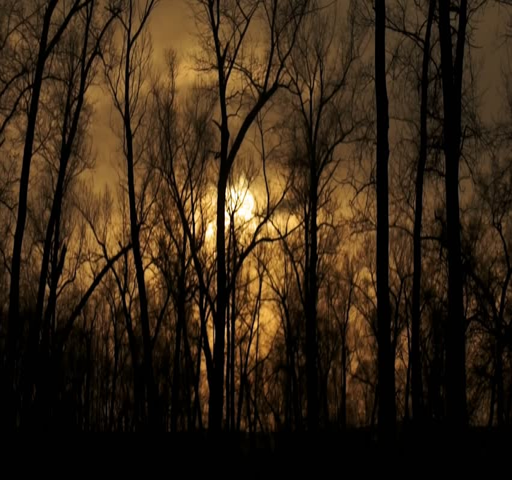
bare trees against the setting sun in winter